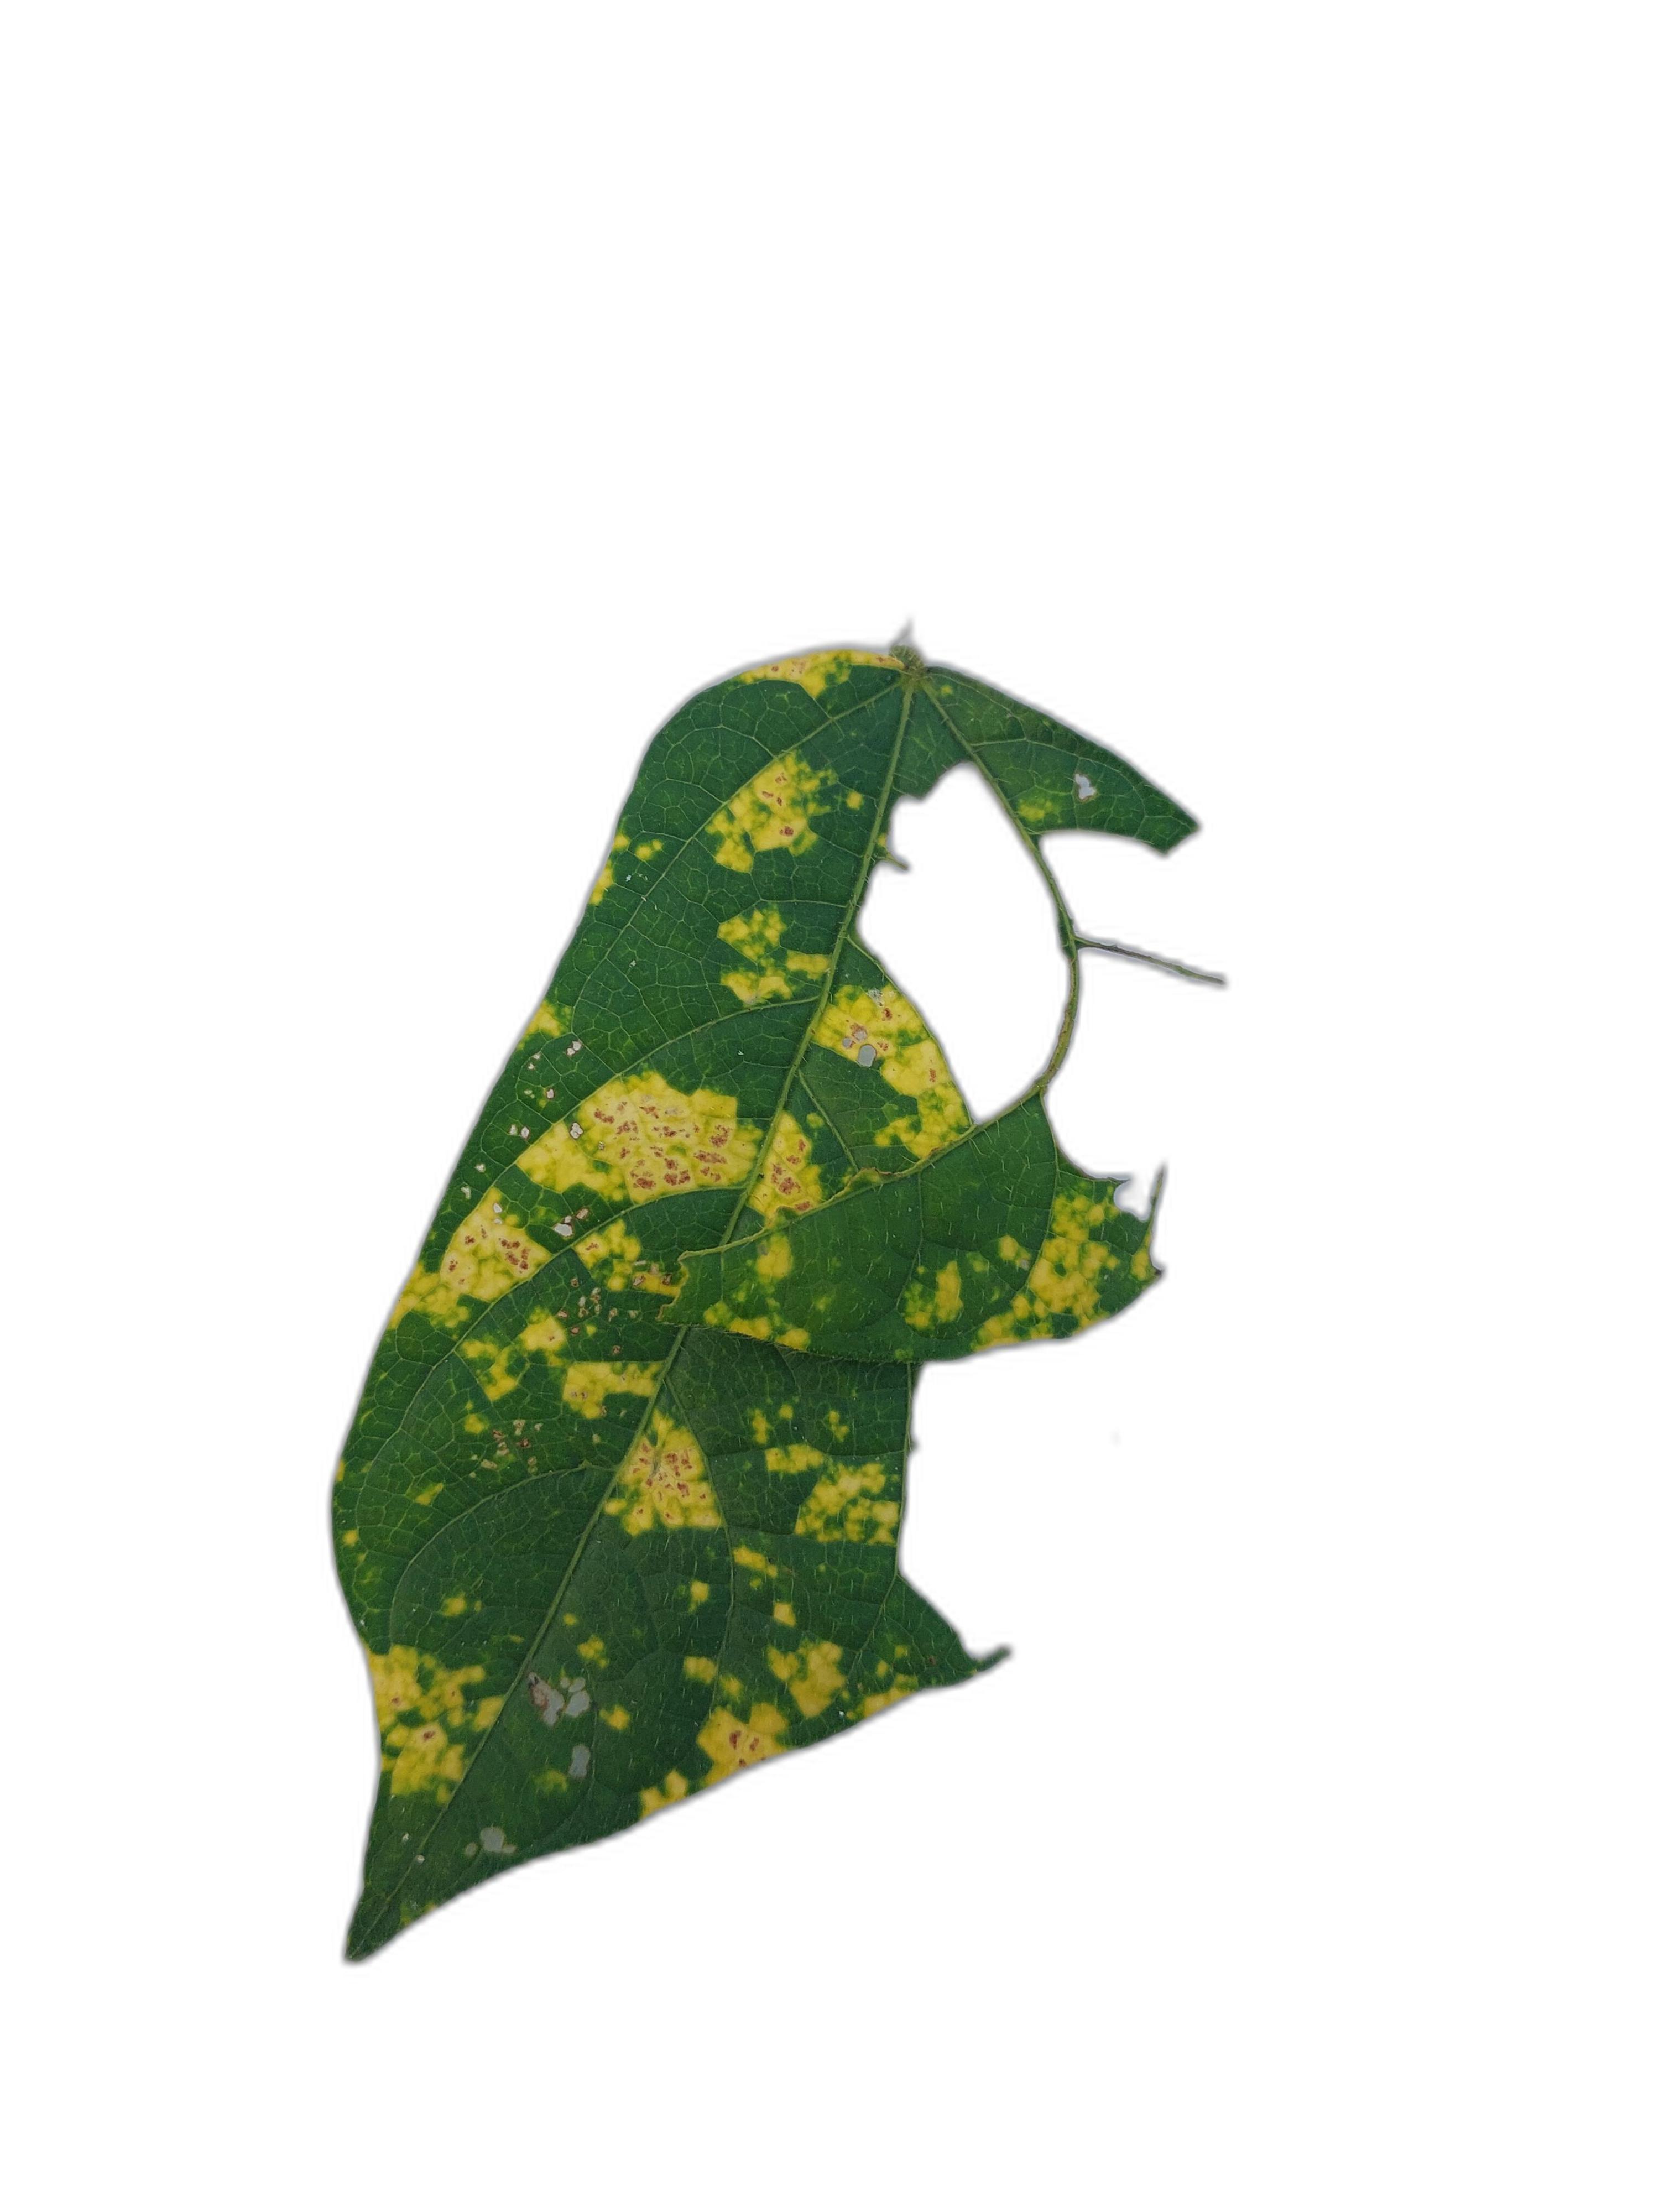
Label: Yellow Mosaic